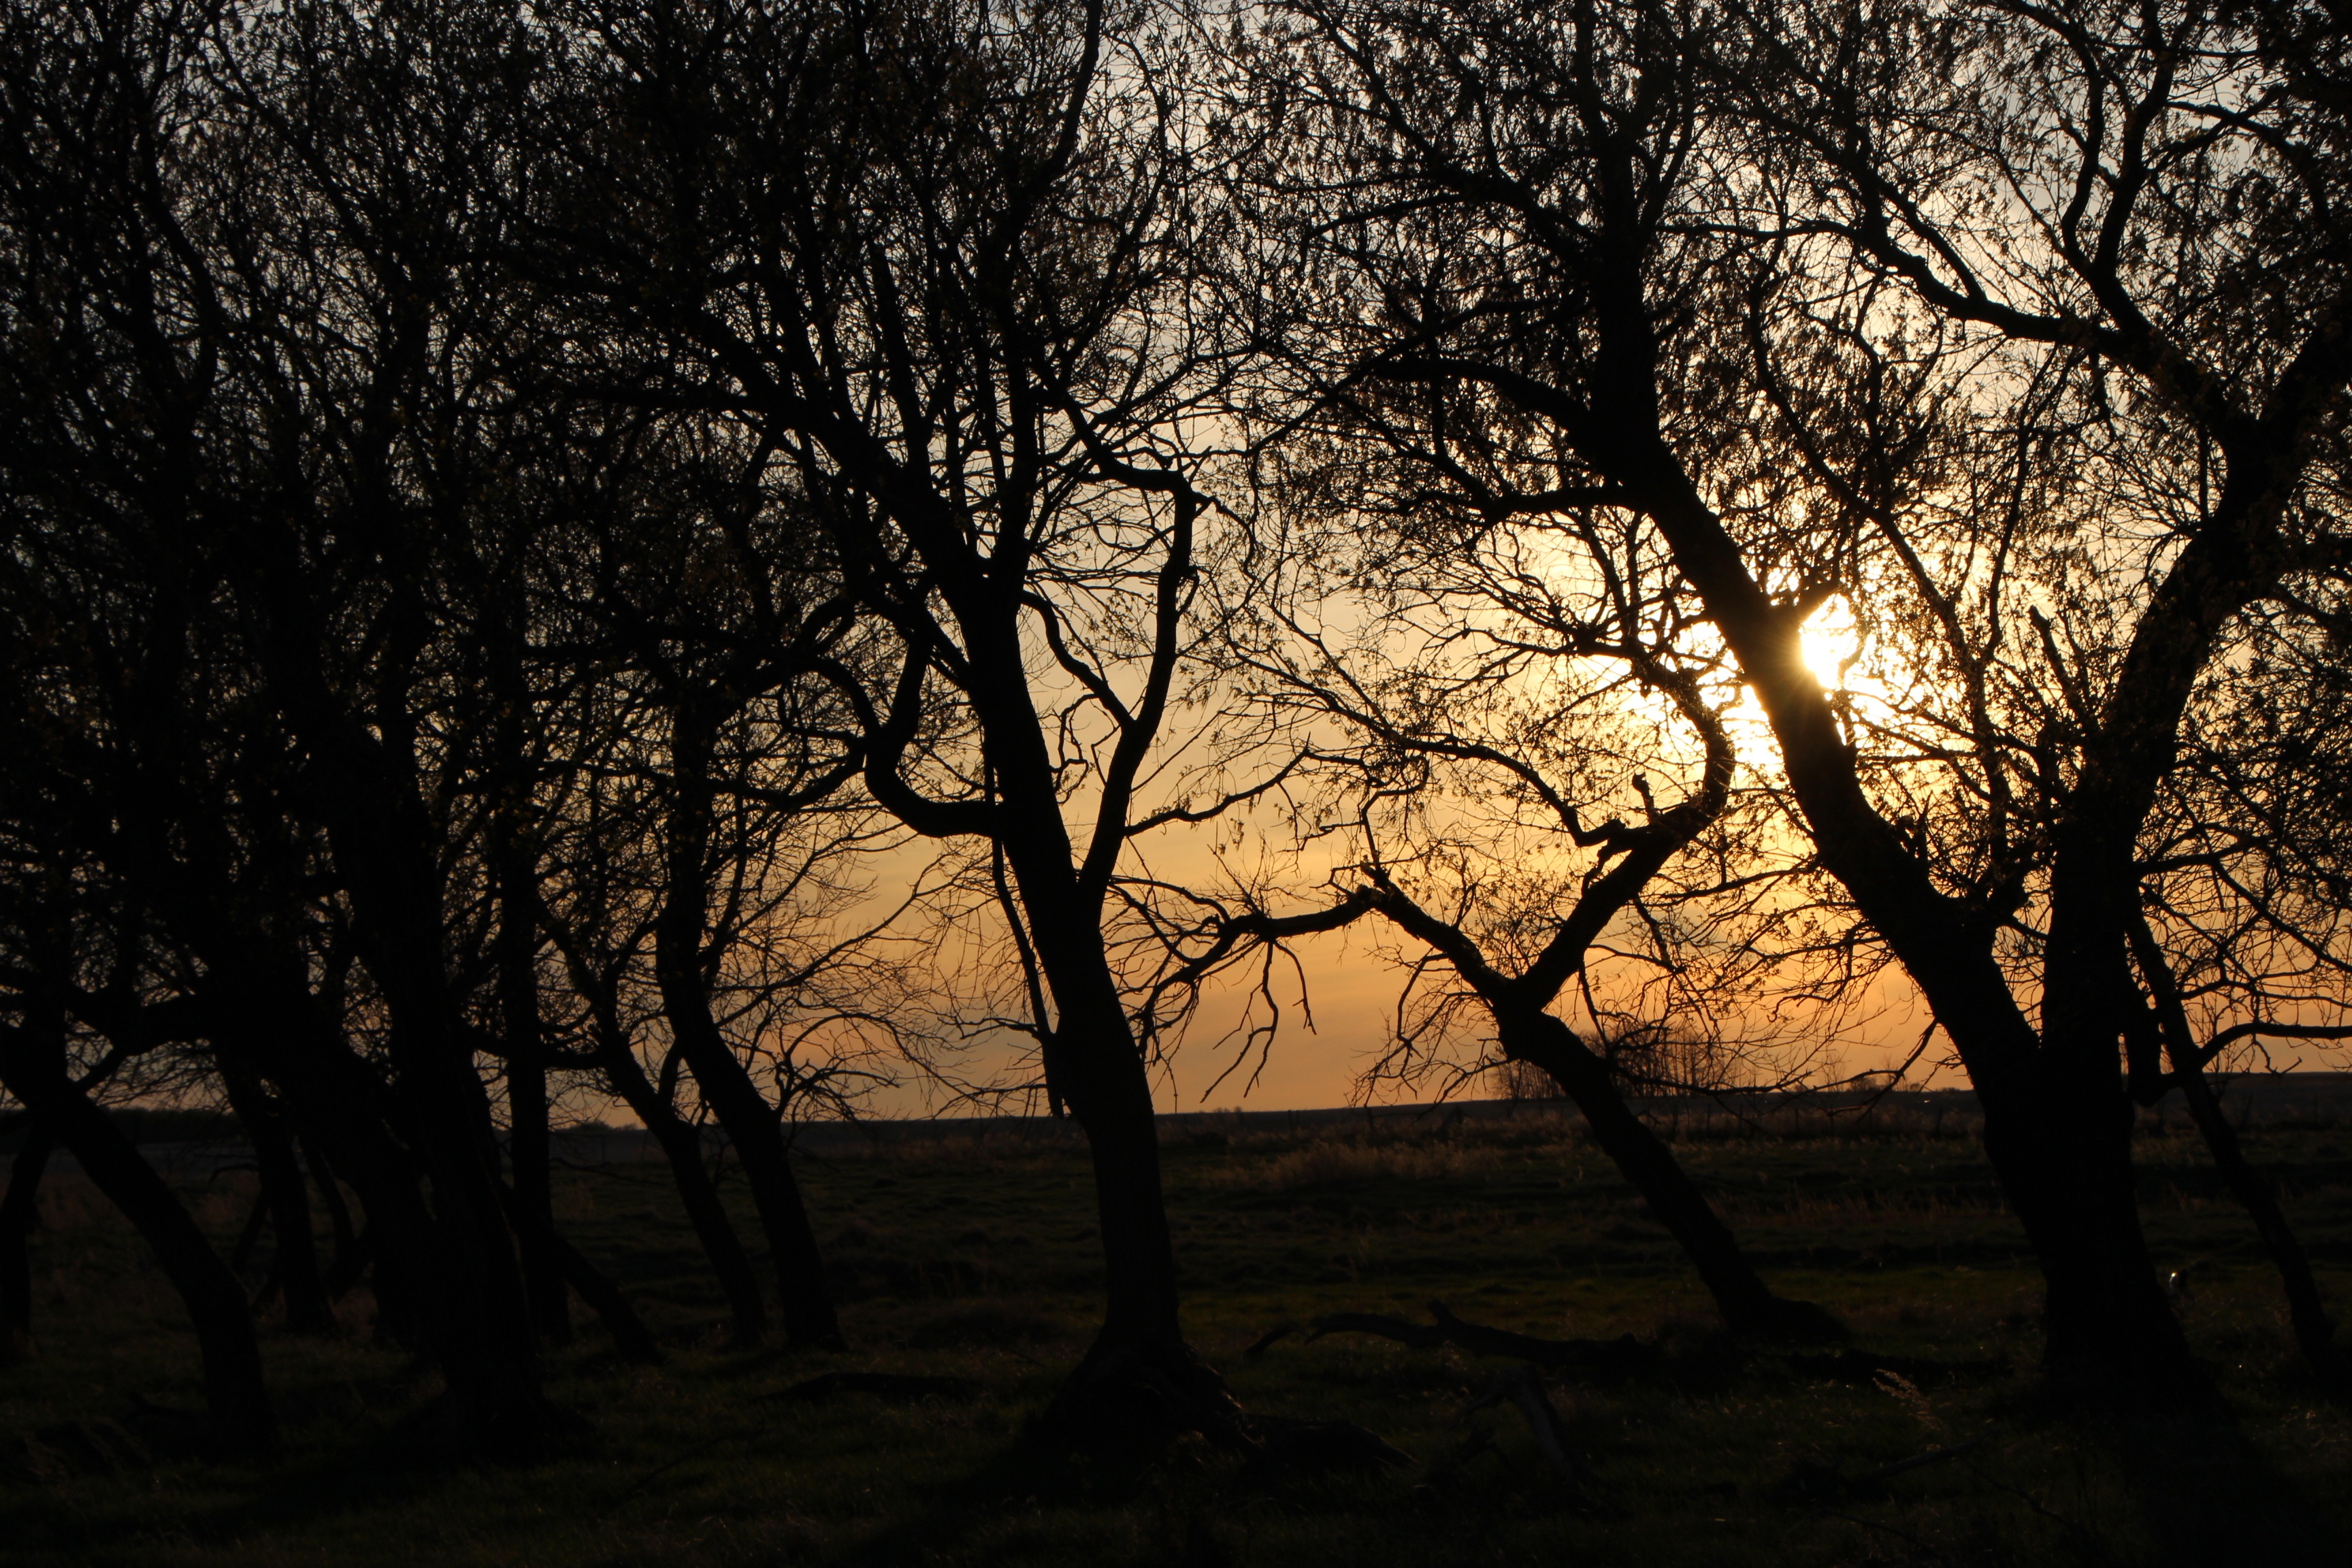
landscape, tree, nature, forest, branch, silhouette, plant, sunrise, sunset, mist, sunlight, morning, leaf, dawn, dusk, evening, autumn, darkness, season, savanna, trees, woodland, habitat, natural environment, atmospheric phenomenon, woody plant